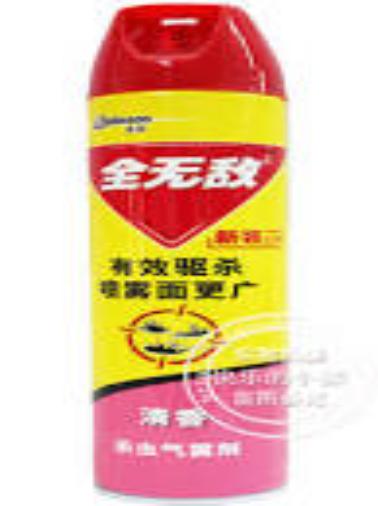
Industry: Necessities